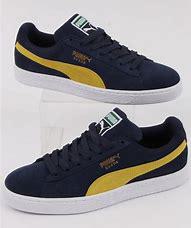
Brand: Puma
Model: Suede Classic